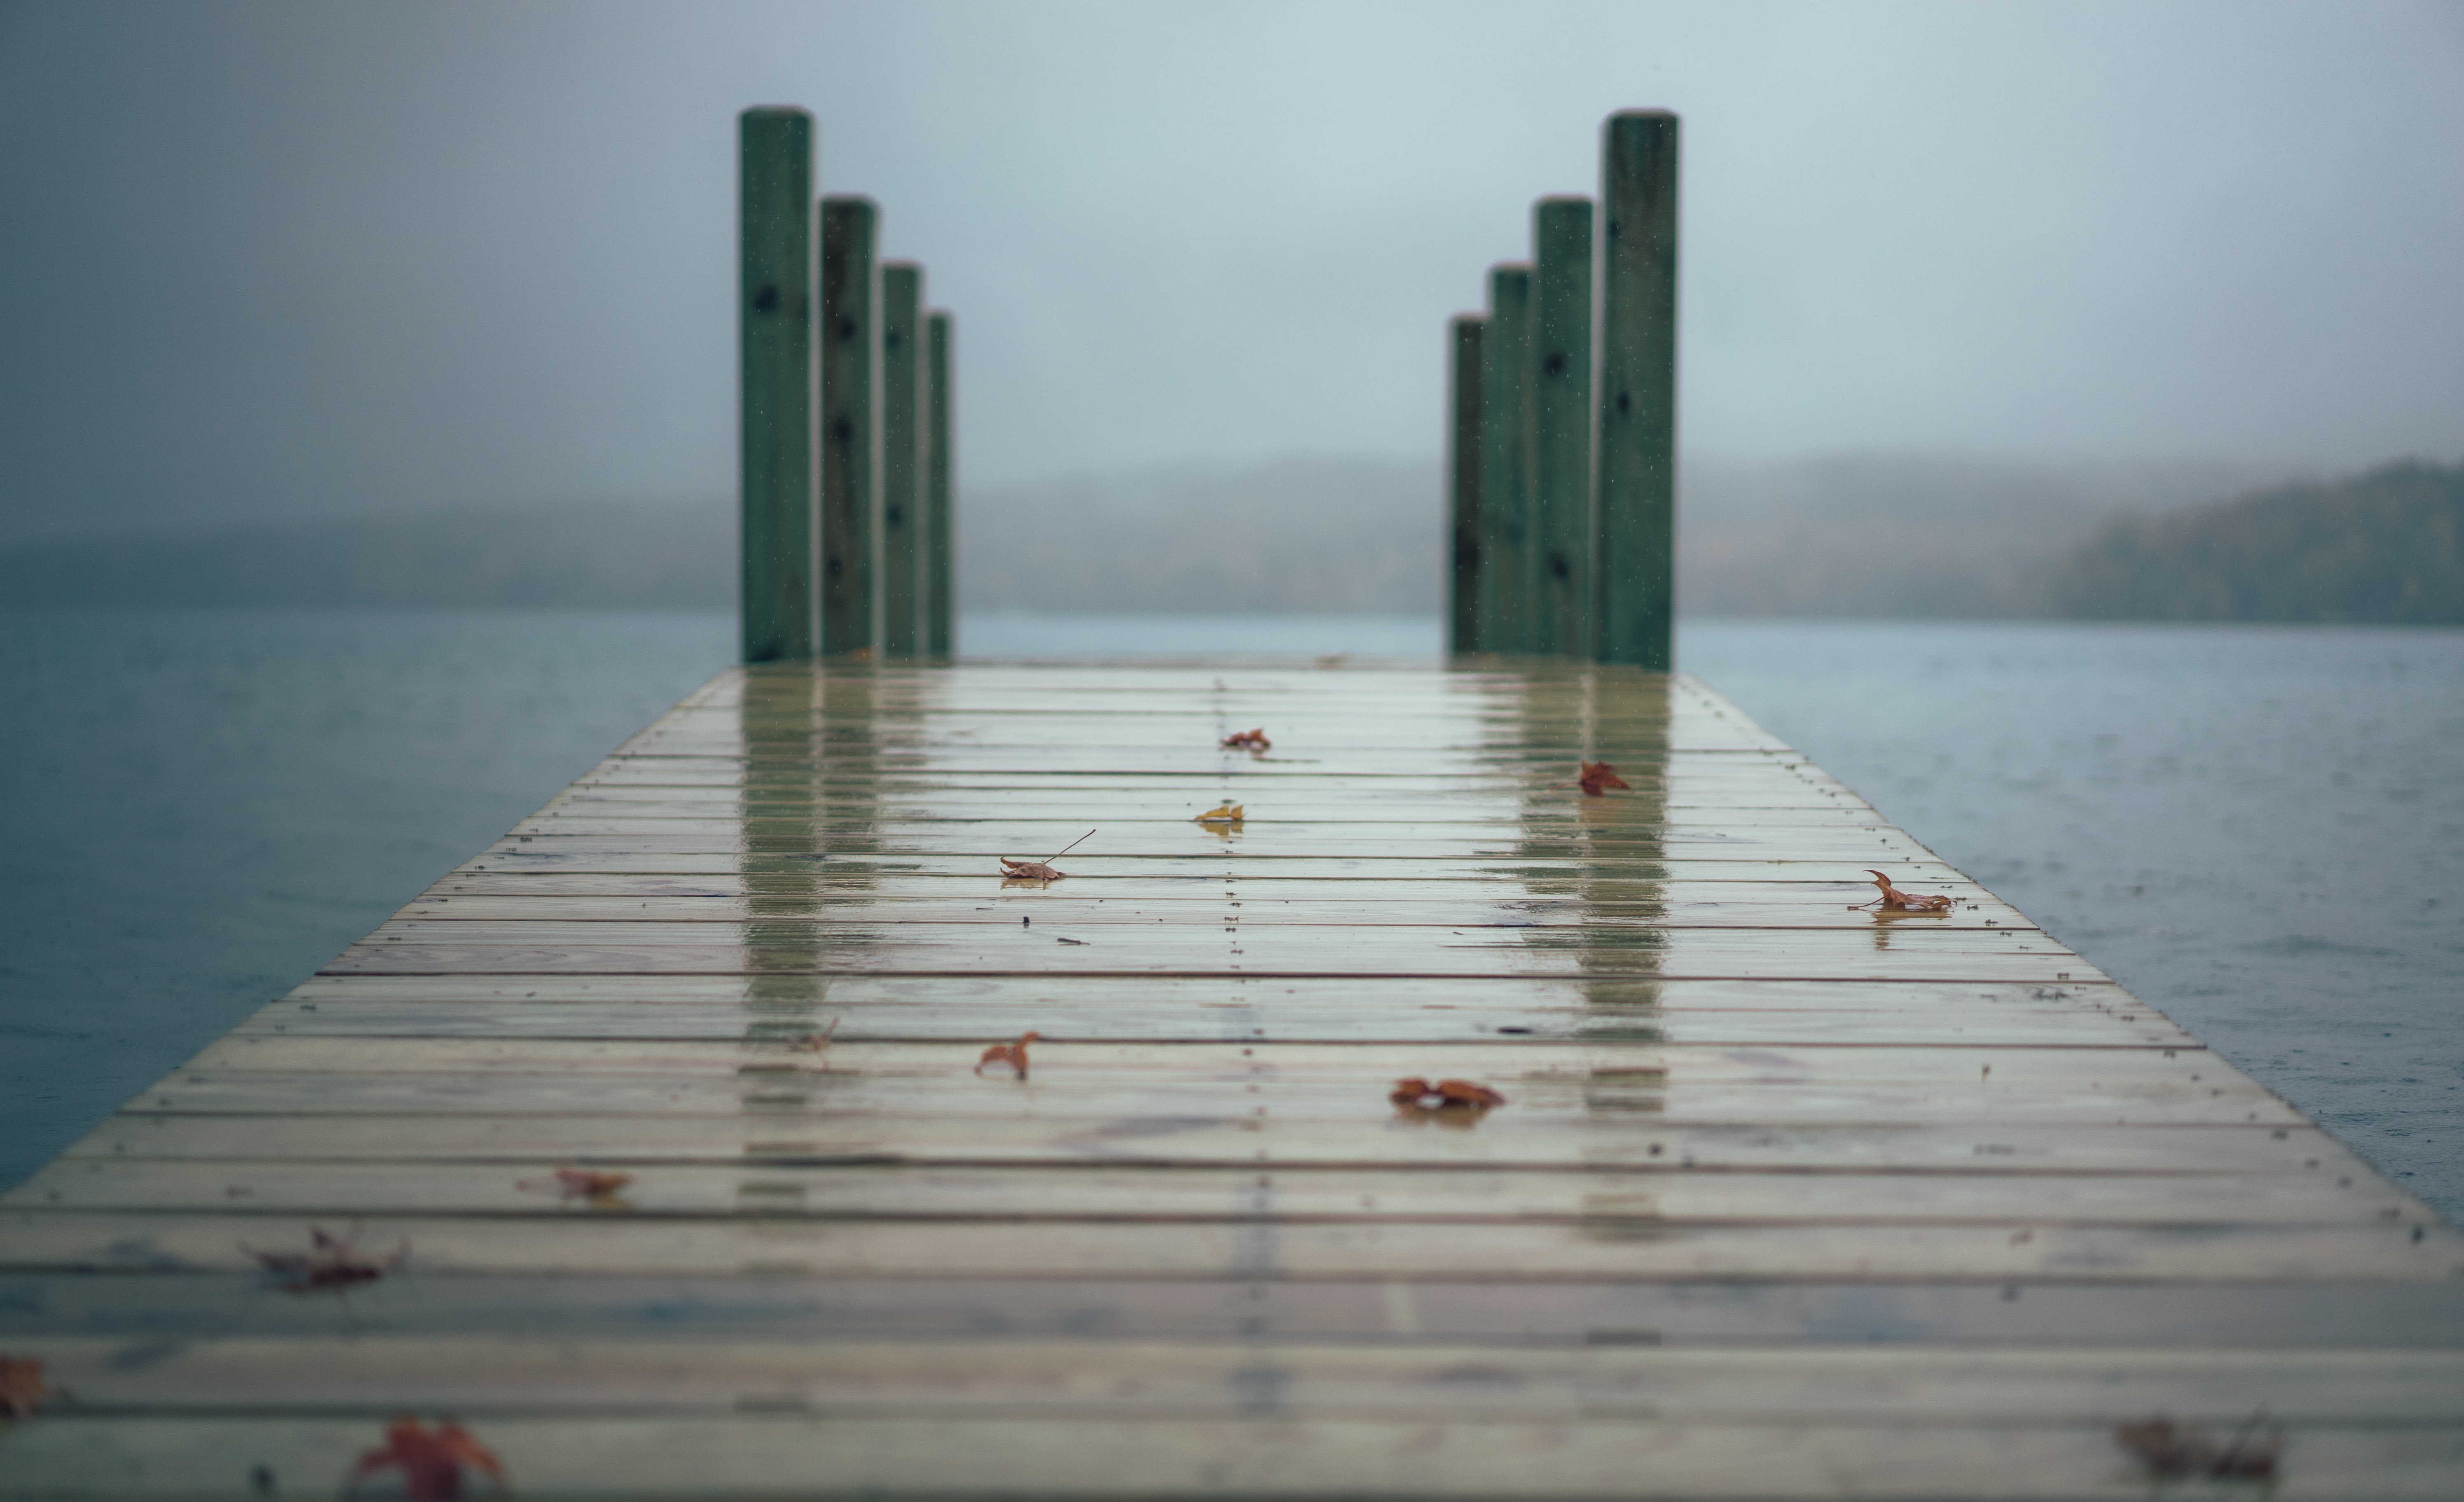
water, pier, reflection, shape, atmospheric phenomenon